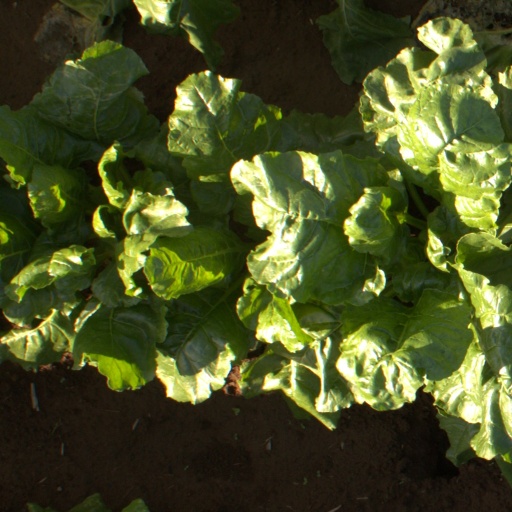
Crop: sugar beet